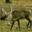
Label: deer